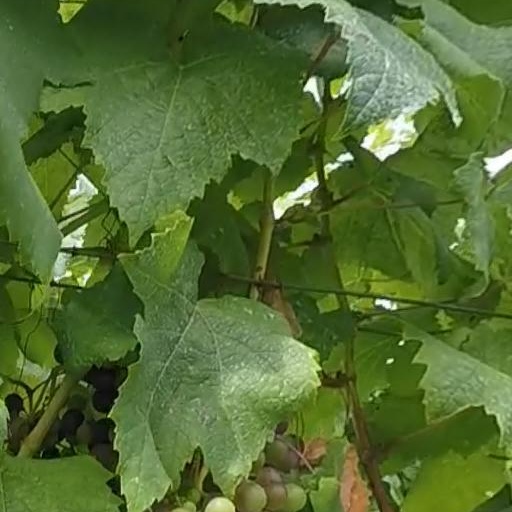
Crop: grape